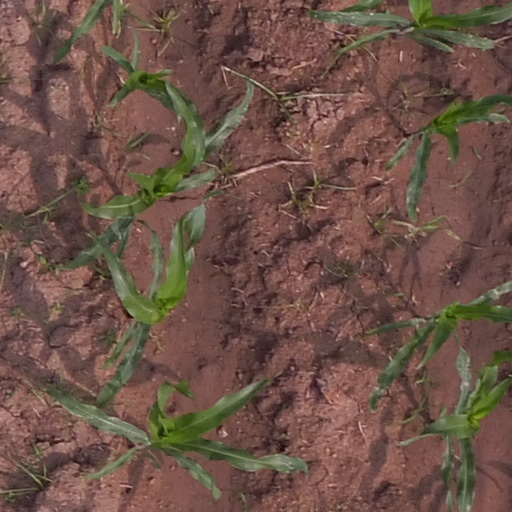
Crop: maize; corn